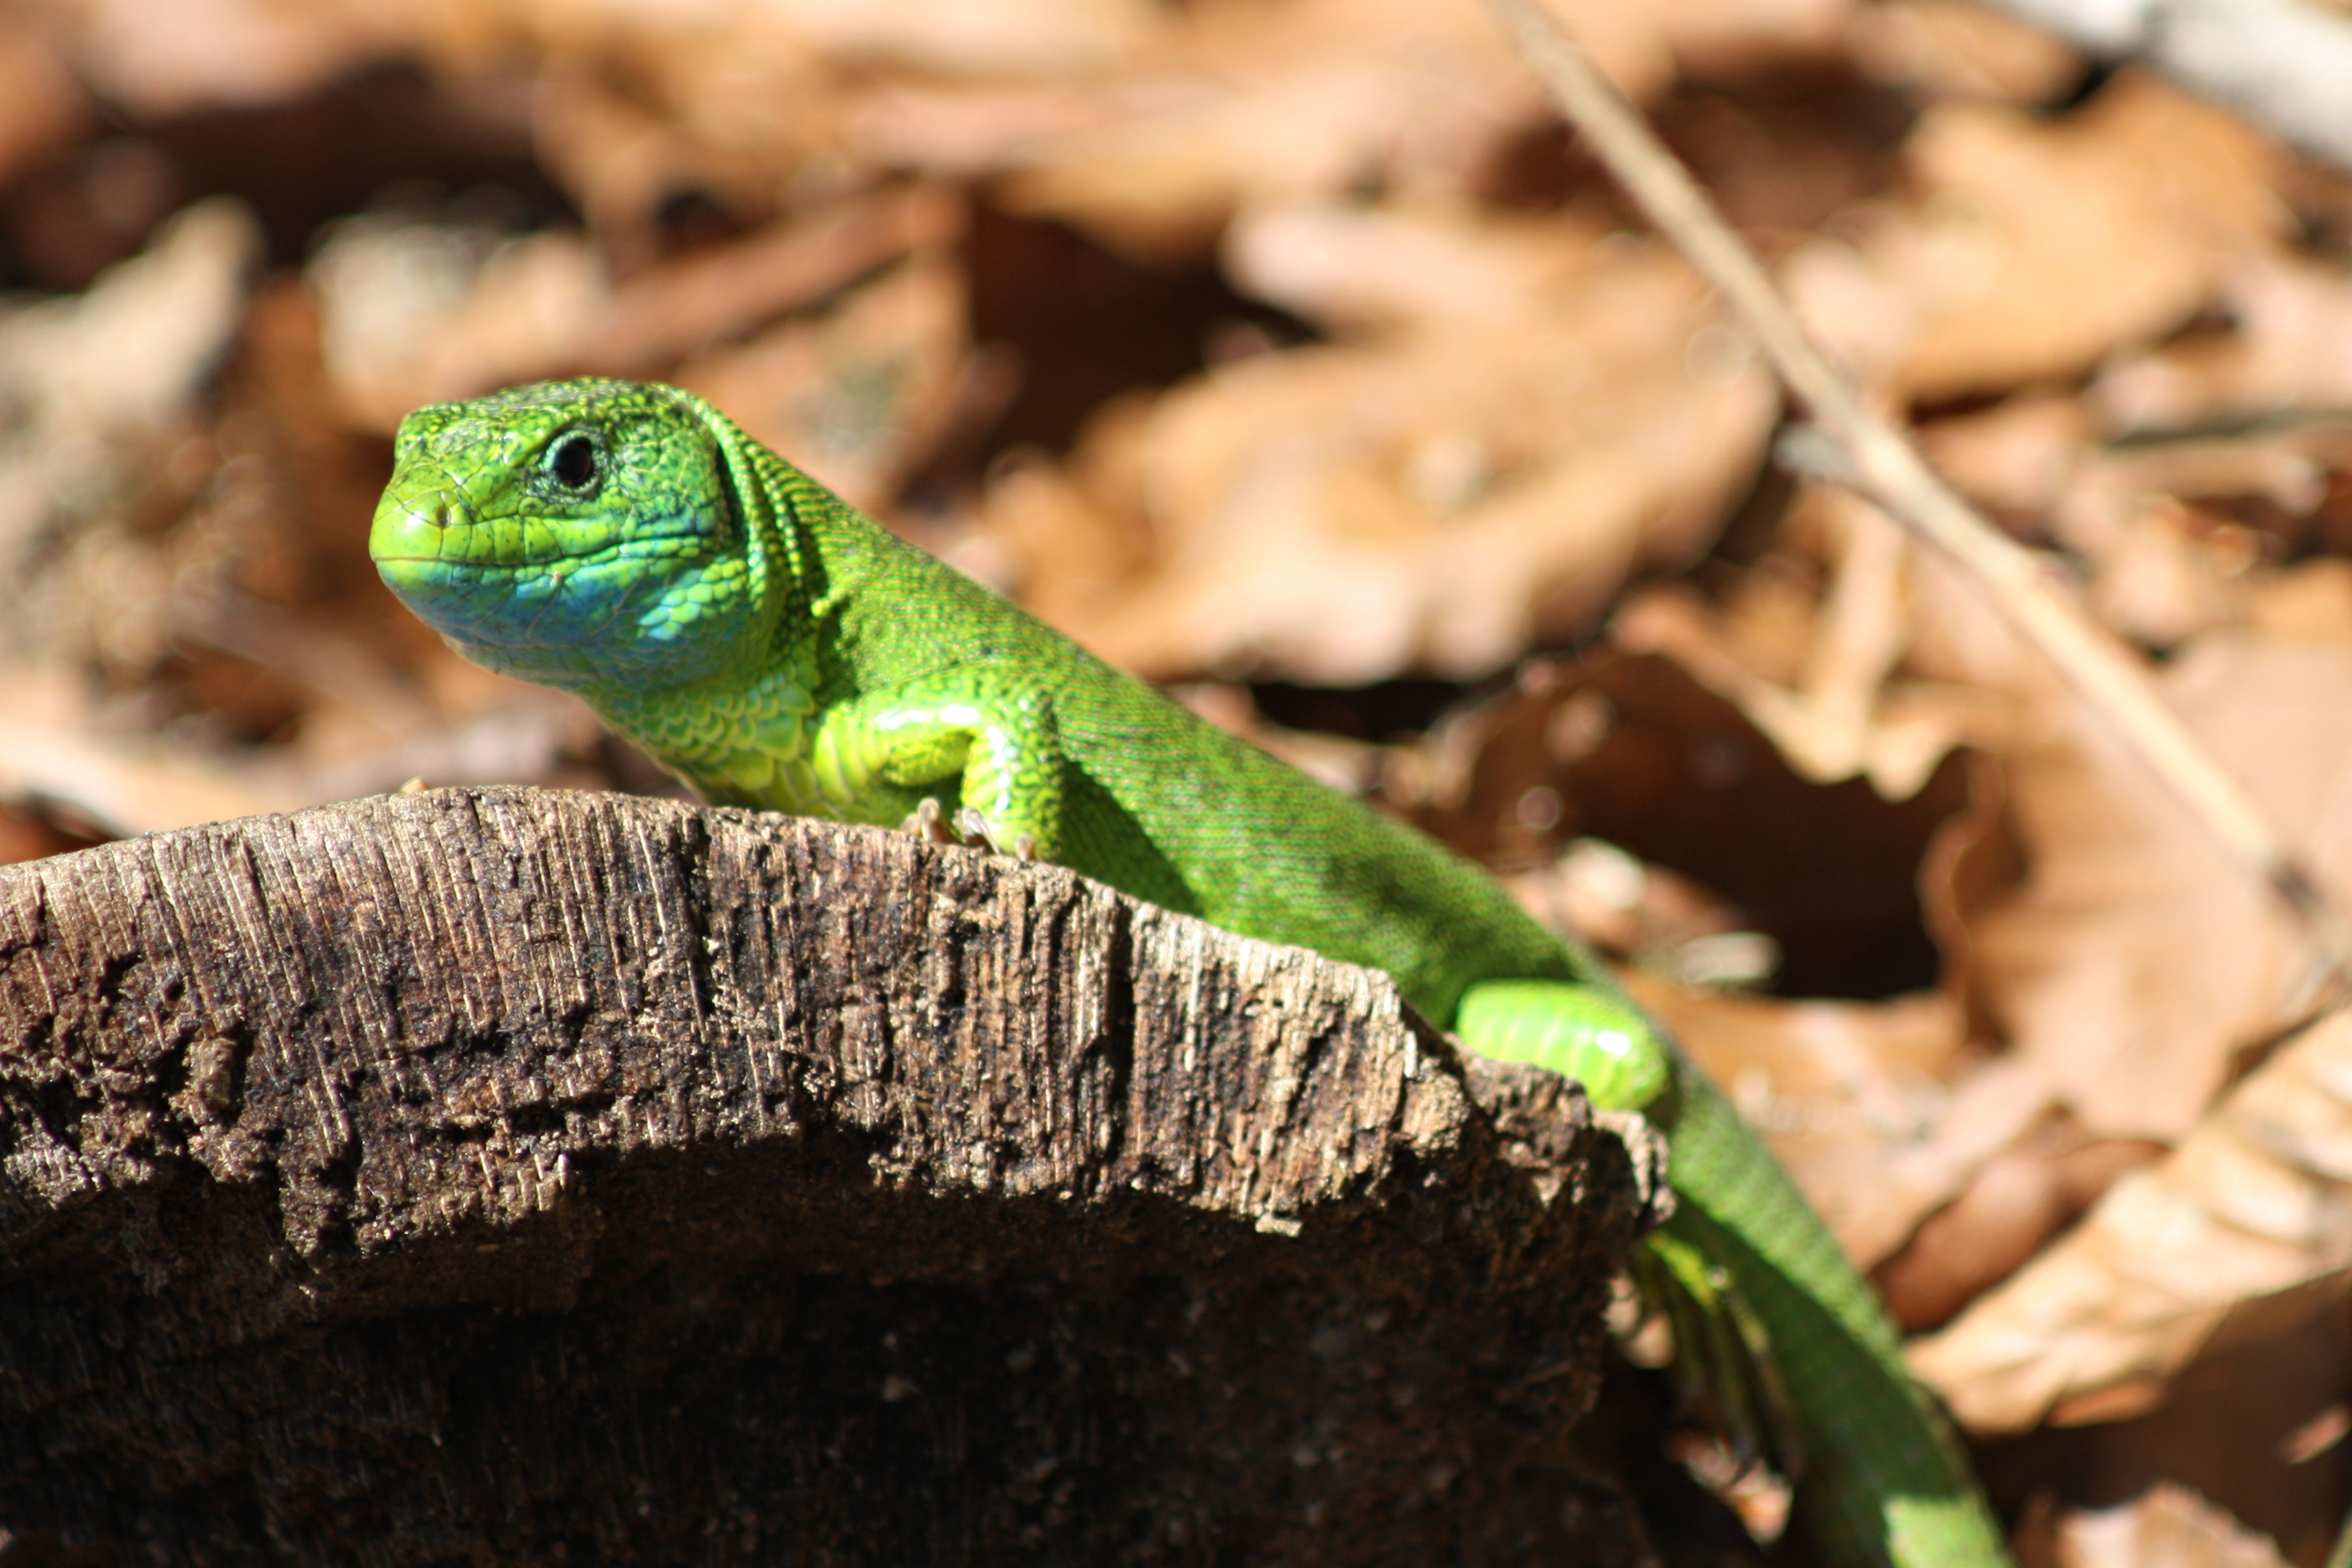
trunk, wildlife, green, reptile, iguana, fauna, lizard, green lizard, vertebrate, iguania, macro photography, lacerta, agamidae, scaled reptile, lacertidae